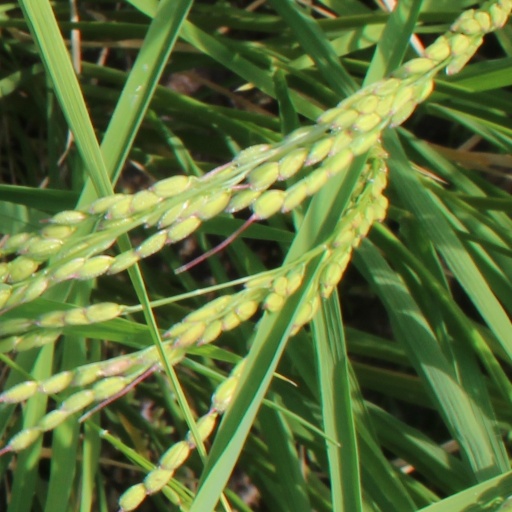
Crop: rice